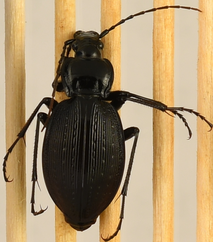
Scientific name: Pterostichus lachrymosus
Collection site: Mountain Lake Biological Station NEON (MLBS), plot MLBS_009